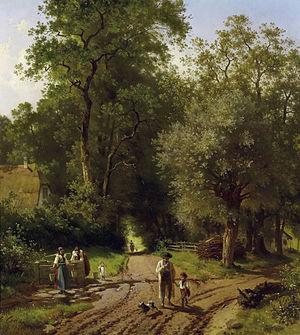
Gustav Heinrich Conz est un peintre allemand.